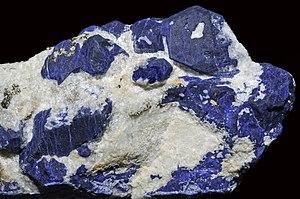
cristaux de lazurite, cristaux de calcite, cristaux de pyrite